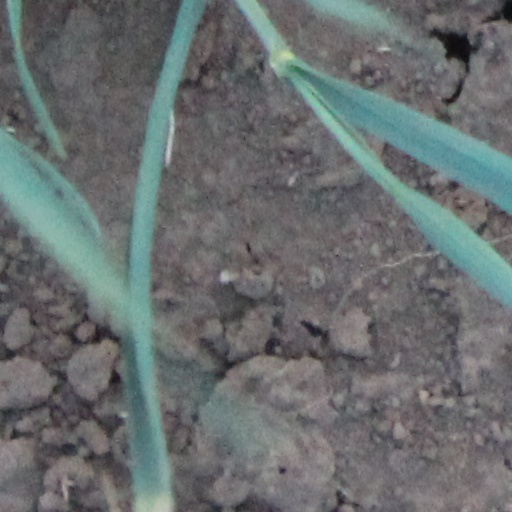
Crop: wheat